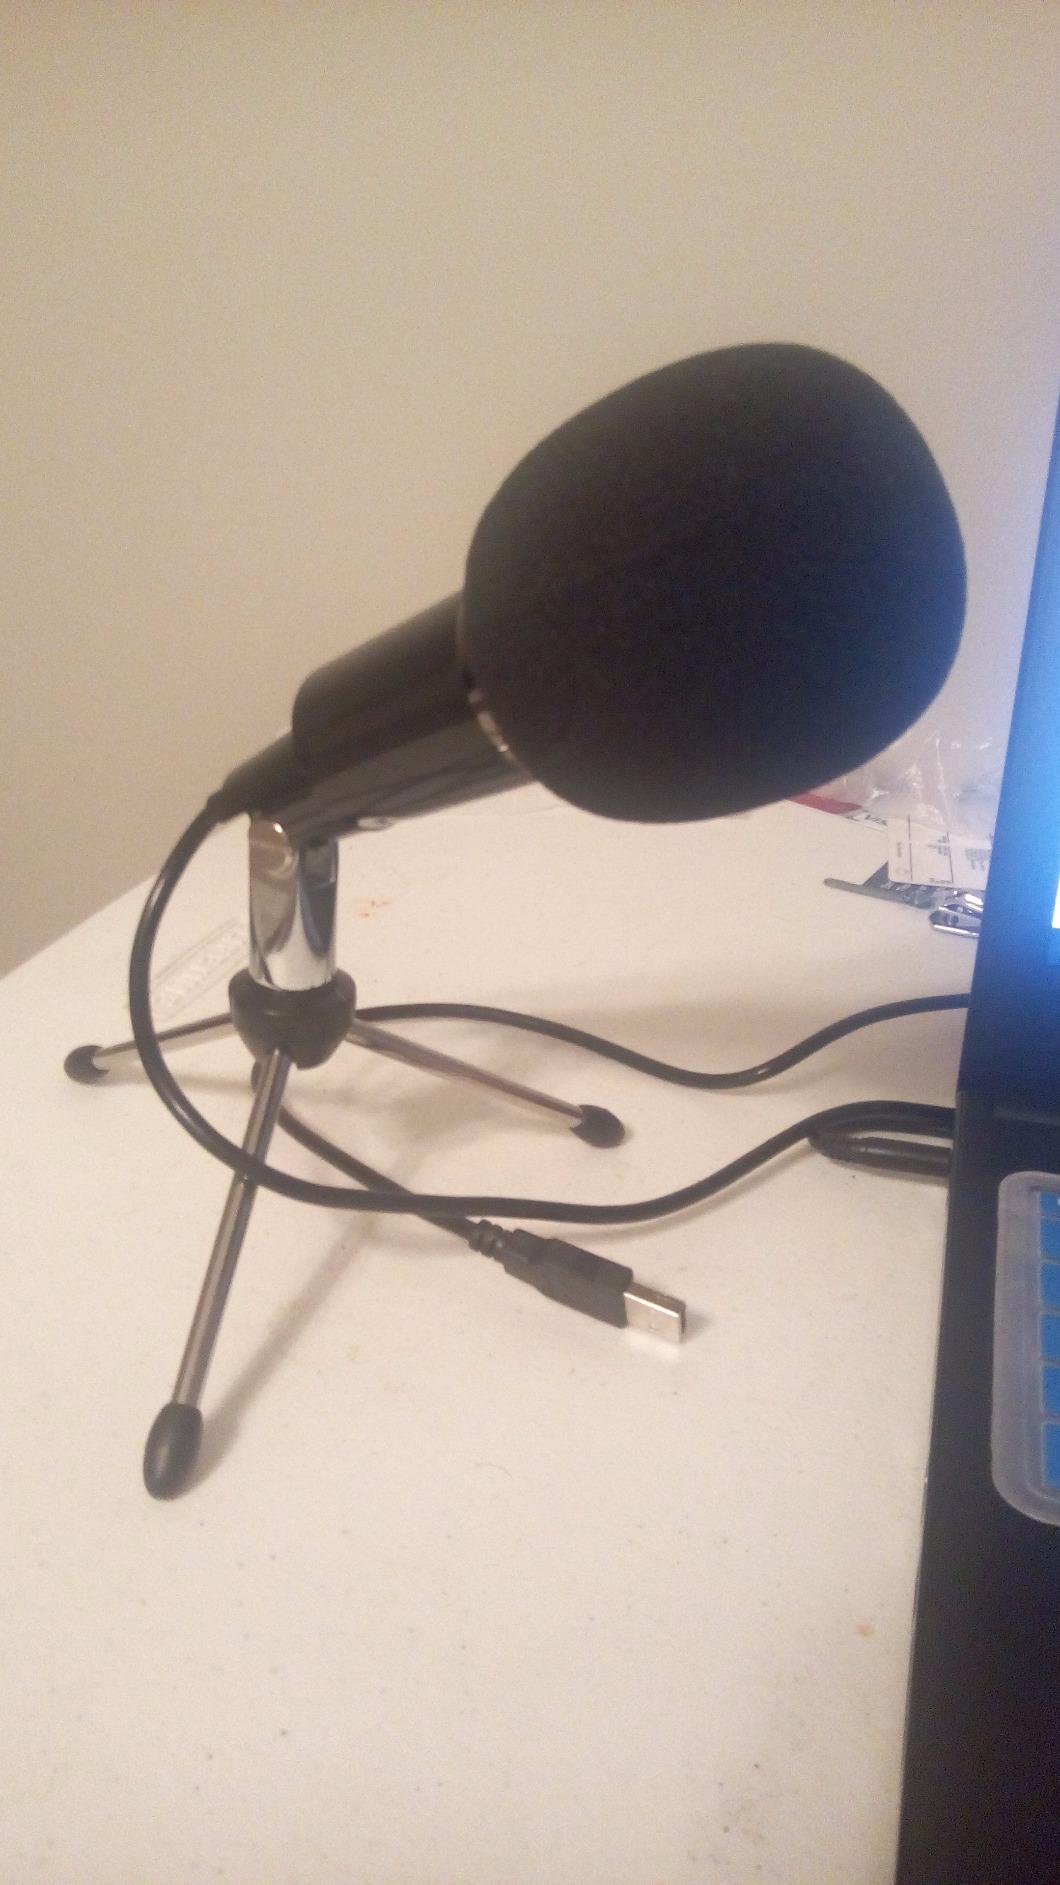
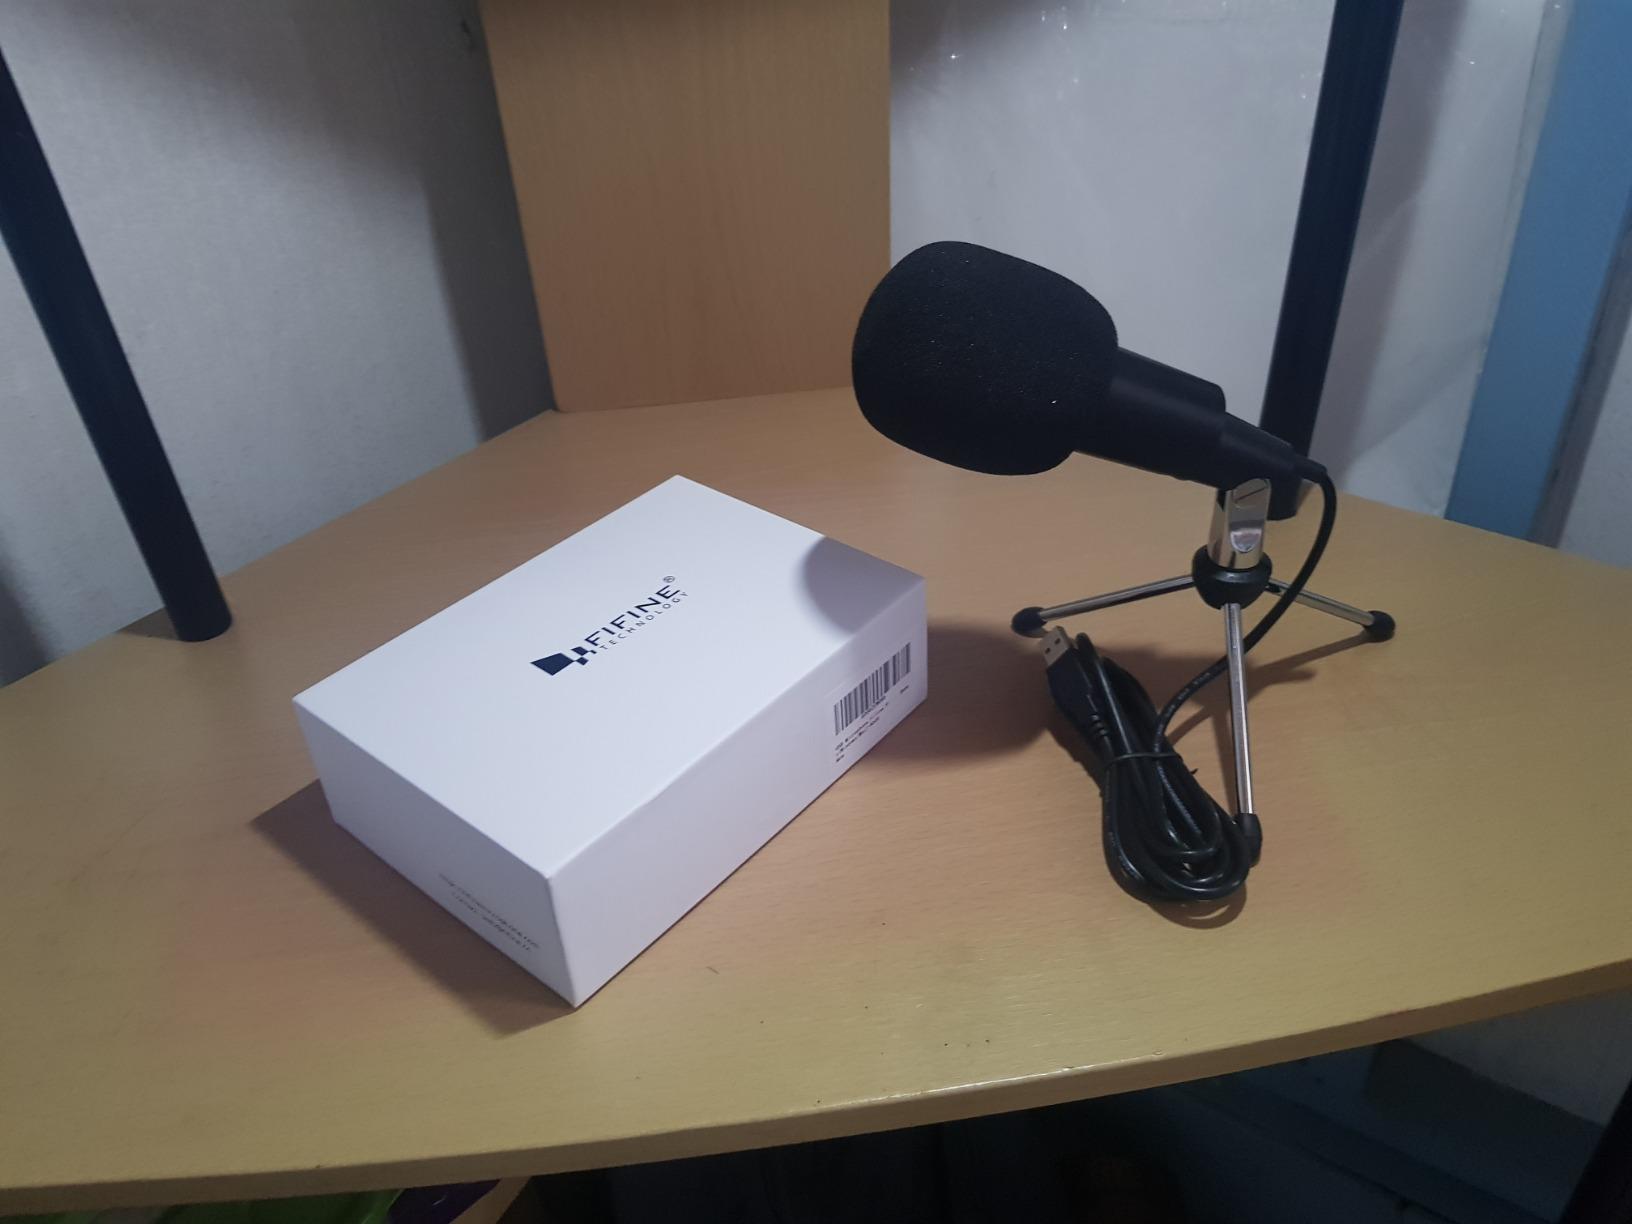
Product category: microphone
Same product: yes